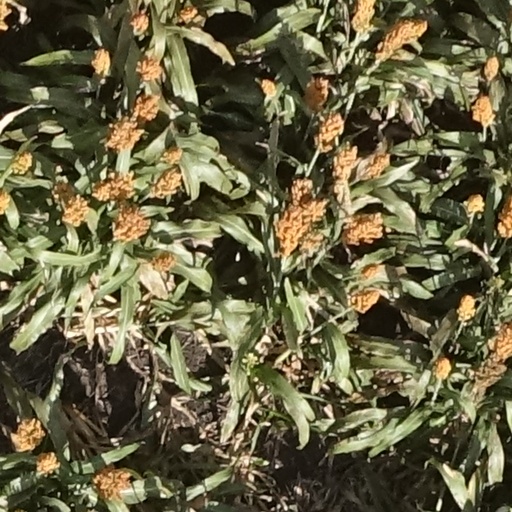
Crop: sorghum